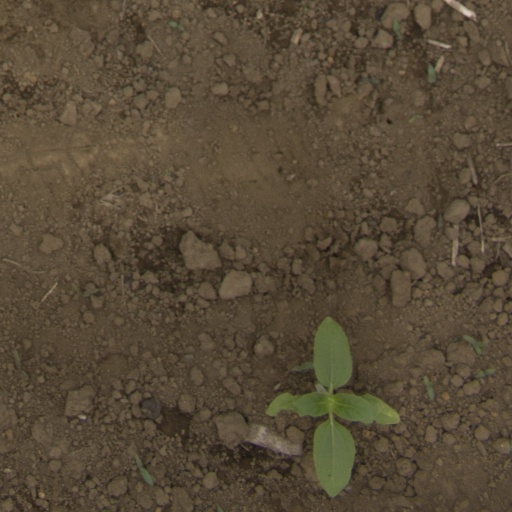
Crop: Jerusalem artichoke